Thank You for Being Late

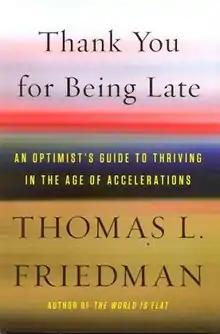
First edition

Thank you for Being Late: an Optimist's Guide to Thriving in the Age of Accelerations is a non-fiction book written by Thomas Friedman, a Pulitzer Prize-winning "New York Times" columnist and author.